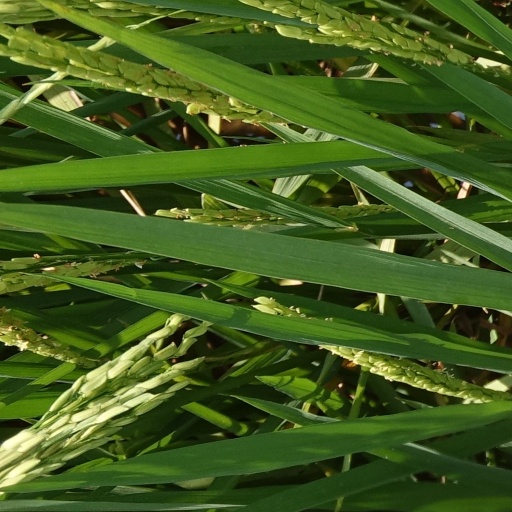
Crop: rice